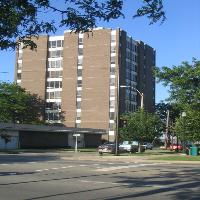
Weather: sun or clear